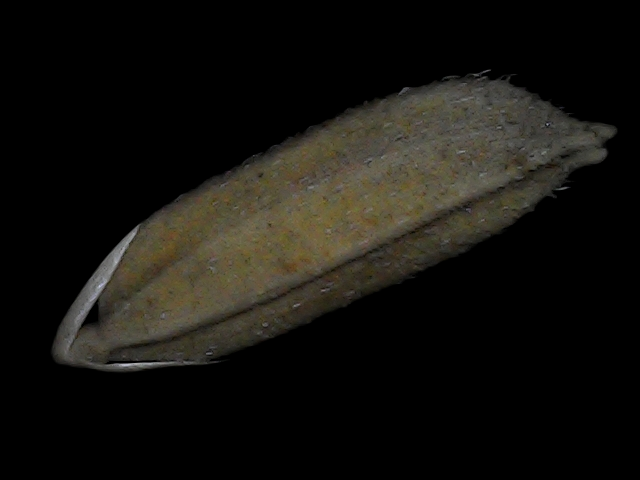
Rice variety: Bd72